Symmetry minute

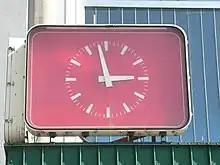
Shortly before every full hour in central European countries using a clock-face timetable, many trains meet and pass the corresponding train in the other direction.

The symmetry minute is a significant time point in the clock face timetables used by many public transport operators. At this point in the cycle, a train in a clock-face timetable meets its counterpart travelling in the opposite direction on the same line. If this crossing time is constant across a network, connecting times between lines are kept consistent in both directions.